New Conservatives Party

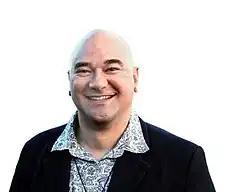
Elliot Ikilei, party leader November–December 2020

Following the 2020 election, the party's board replaced Baker as leader with his deputy, Elliot Ikilei, on 19 November. The chair of the board, Simon Gutschlag, wrote in a newsletter to the party's followers that the board had conducted a review of the leadership and had decided "to look for a fresh approach," which meant "relieving" Baker of his role. Baker posted a statement on Twitter where he described his departure as "a tough day at the office," but wished the new leadership well. Victoria O'Brien, a gun advocate who had been third on the party's list at the 2020 election, succeeded Ikilei as deputy leader. Ikilei complimented his predecessor's devotion to the party and conservative politics while signalling that he would bring a "more aggressive and “confrontational” approach to presentation style."